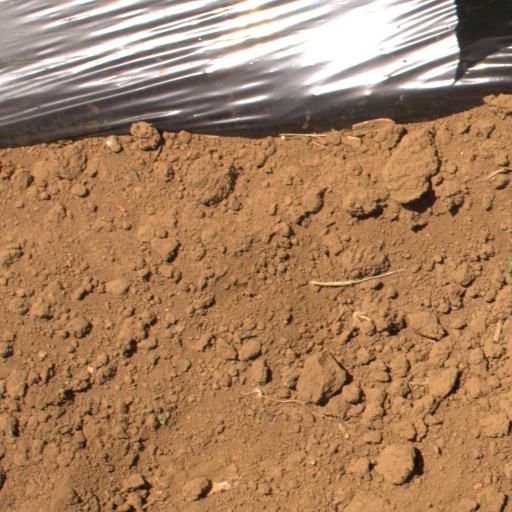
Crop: Jerusalem artichoke